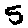
Label: 5